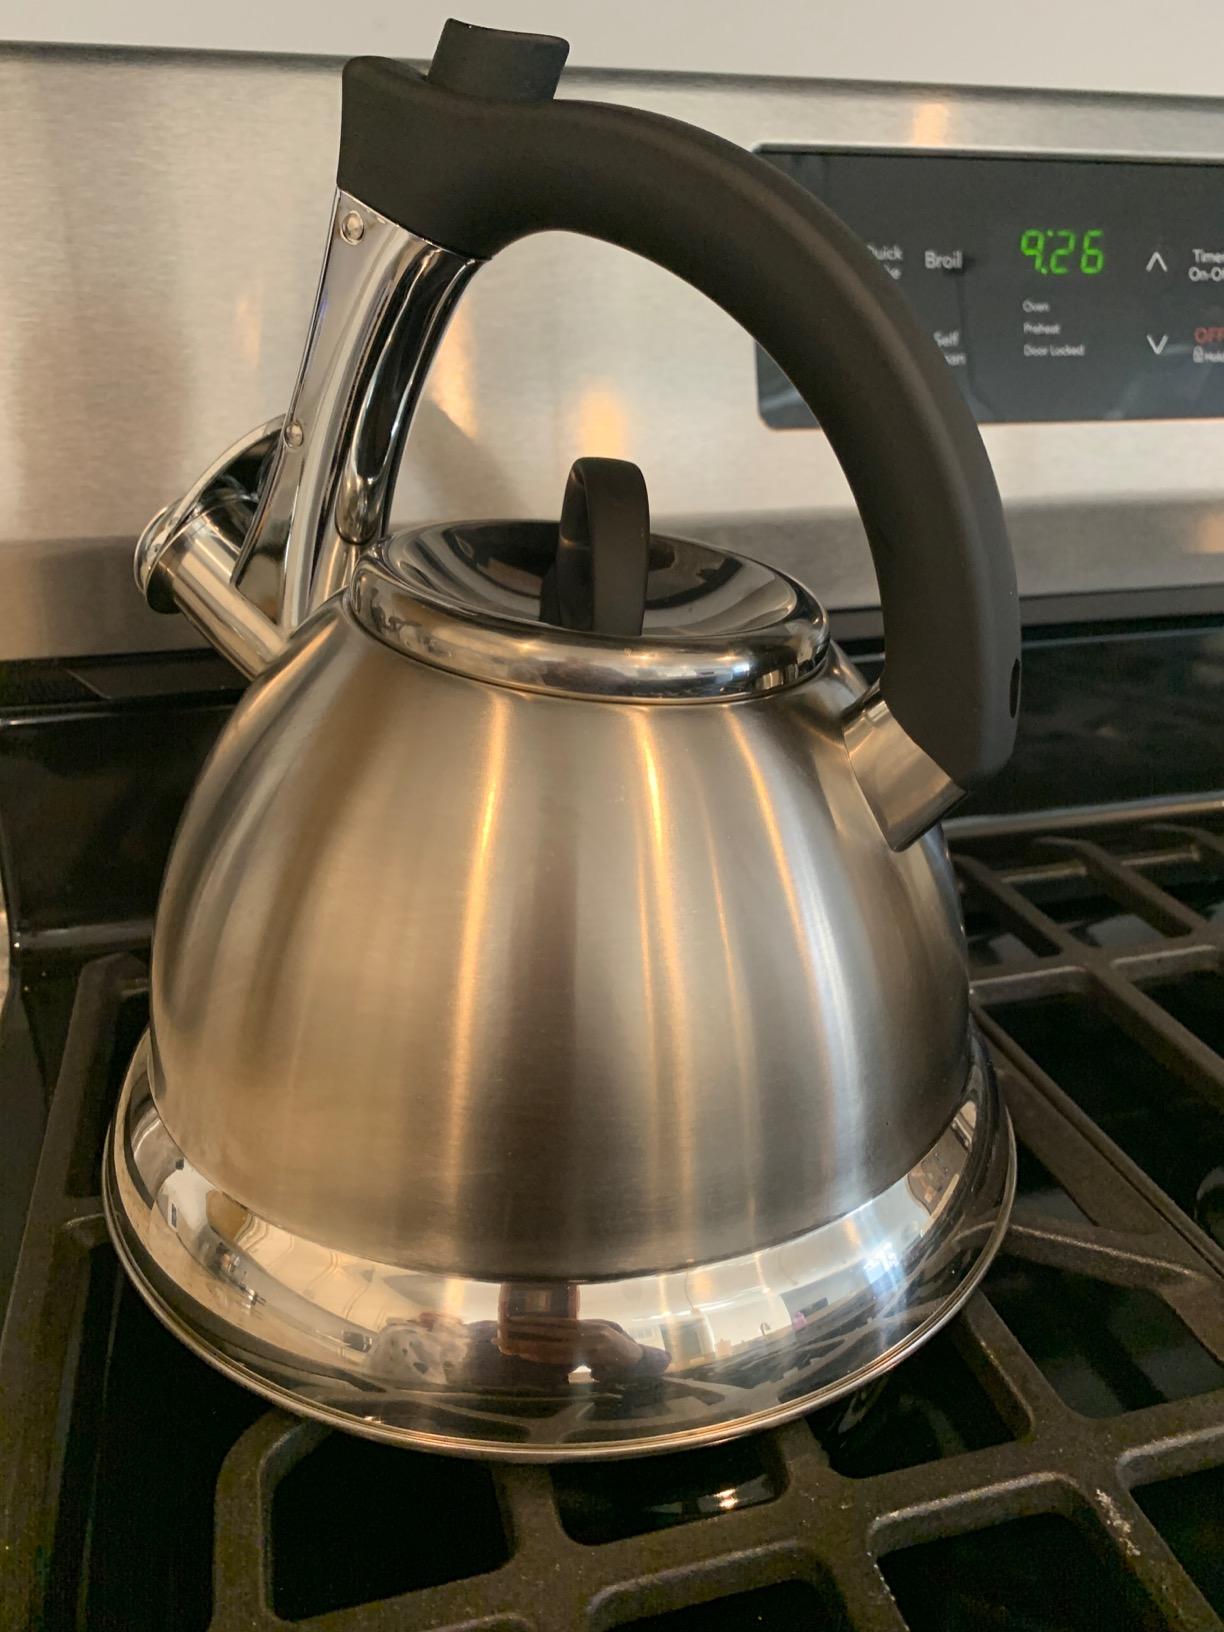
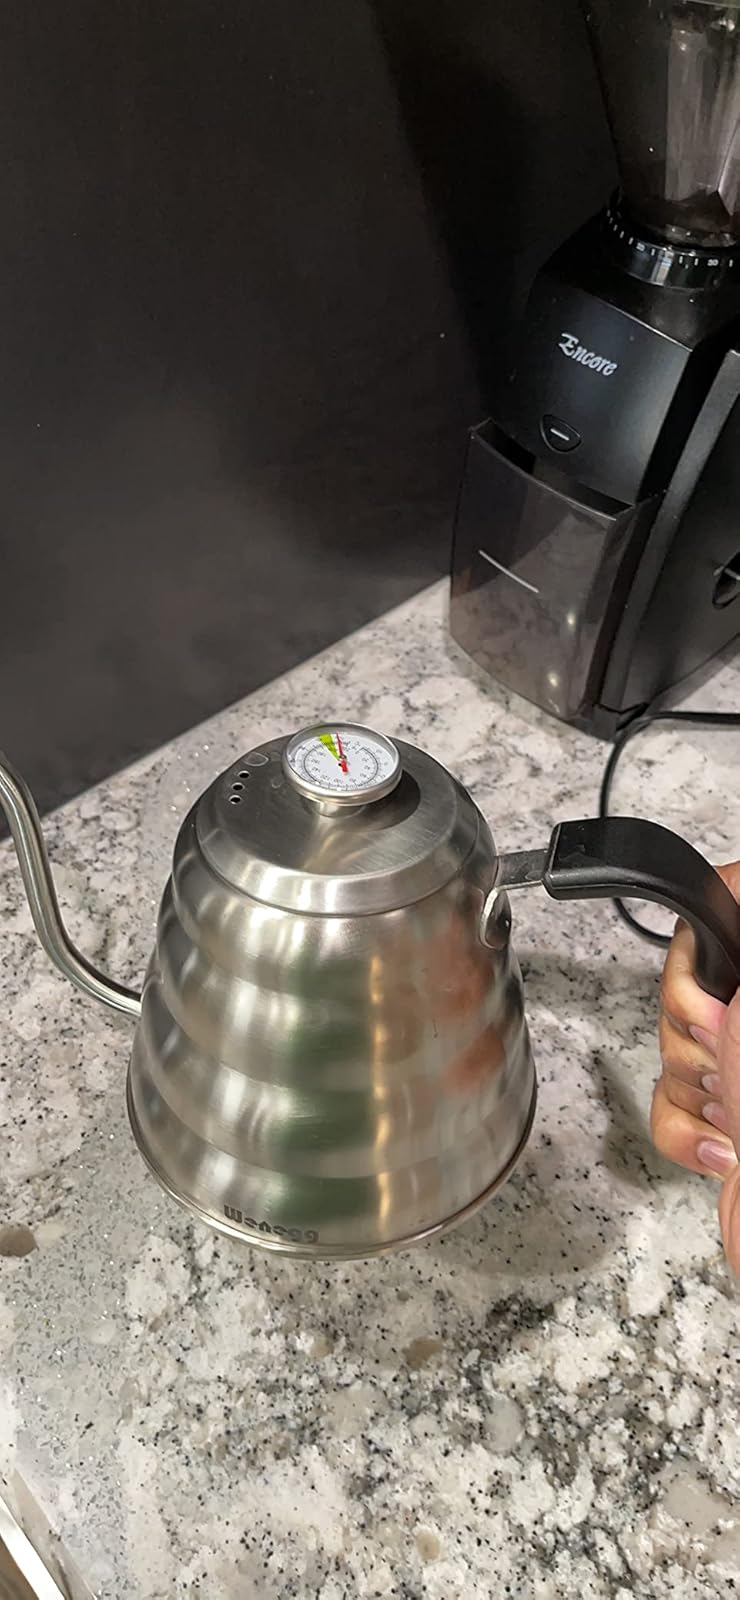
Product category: items_kettle
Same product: no